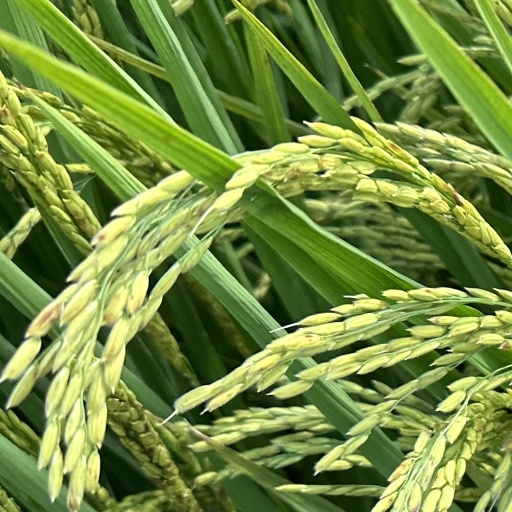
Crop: rice